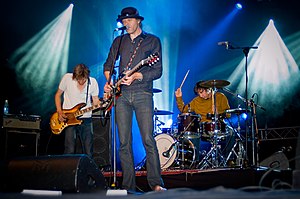
22-Pistepirkko
"22-Pistepirkko er en finsk popgruppe, dannet i 1980. Navnet betyder 22-prikket mariehøne. På finsk udtales det ""kaksikymmentäkaksi pistepirkko"" - ofte bruges i stedet forkortelsen ""22 pp"". Bandet har også spillet og udgivet musik under navnet ""The Others"".